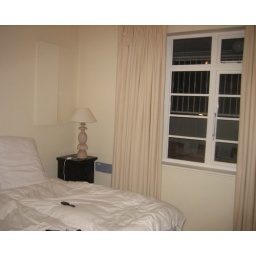
My bedroom in the house of Yola